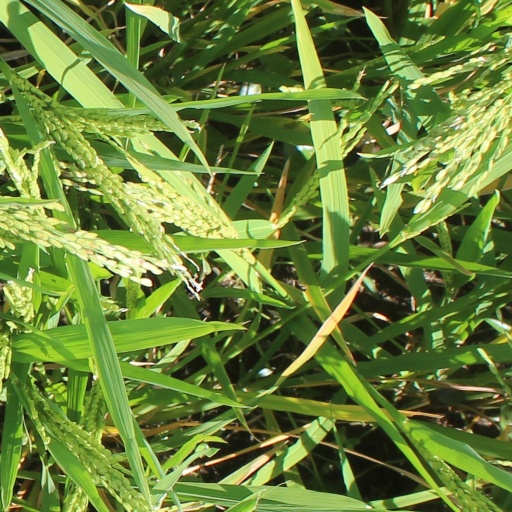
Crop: rice